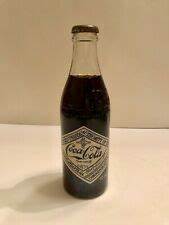
Waste category: glass